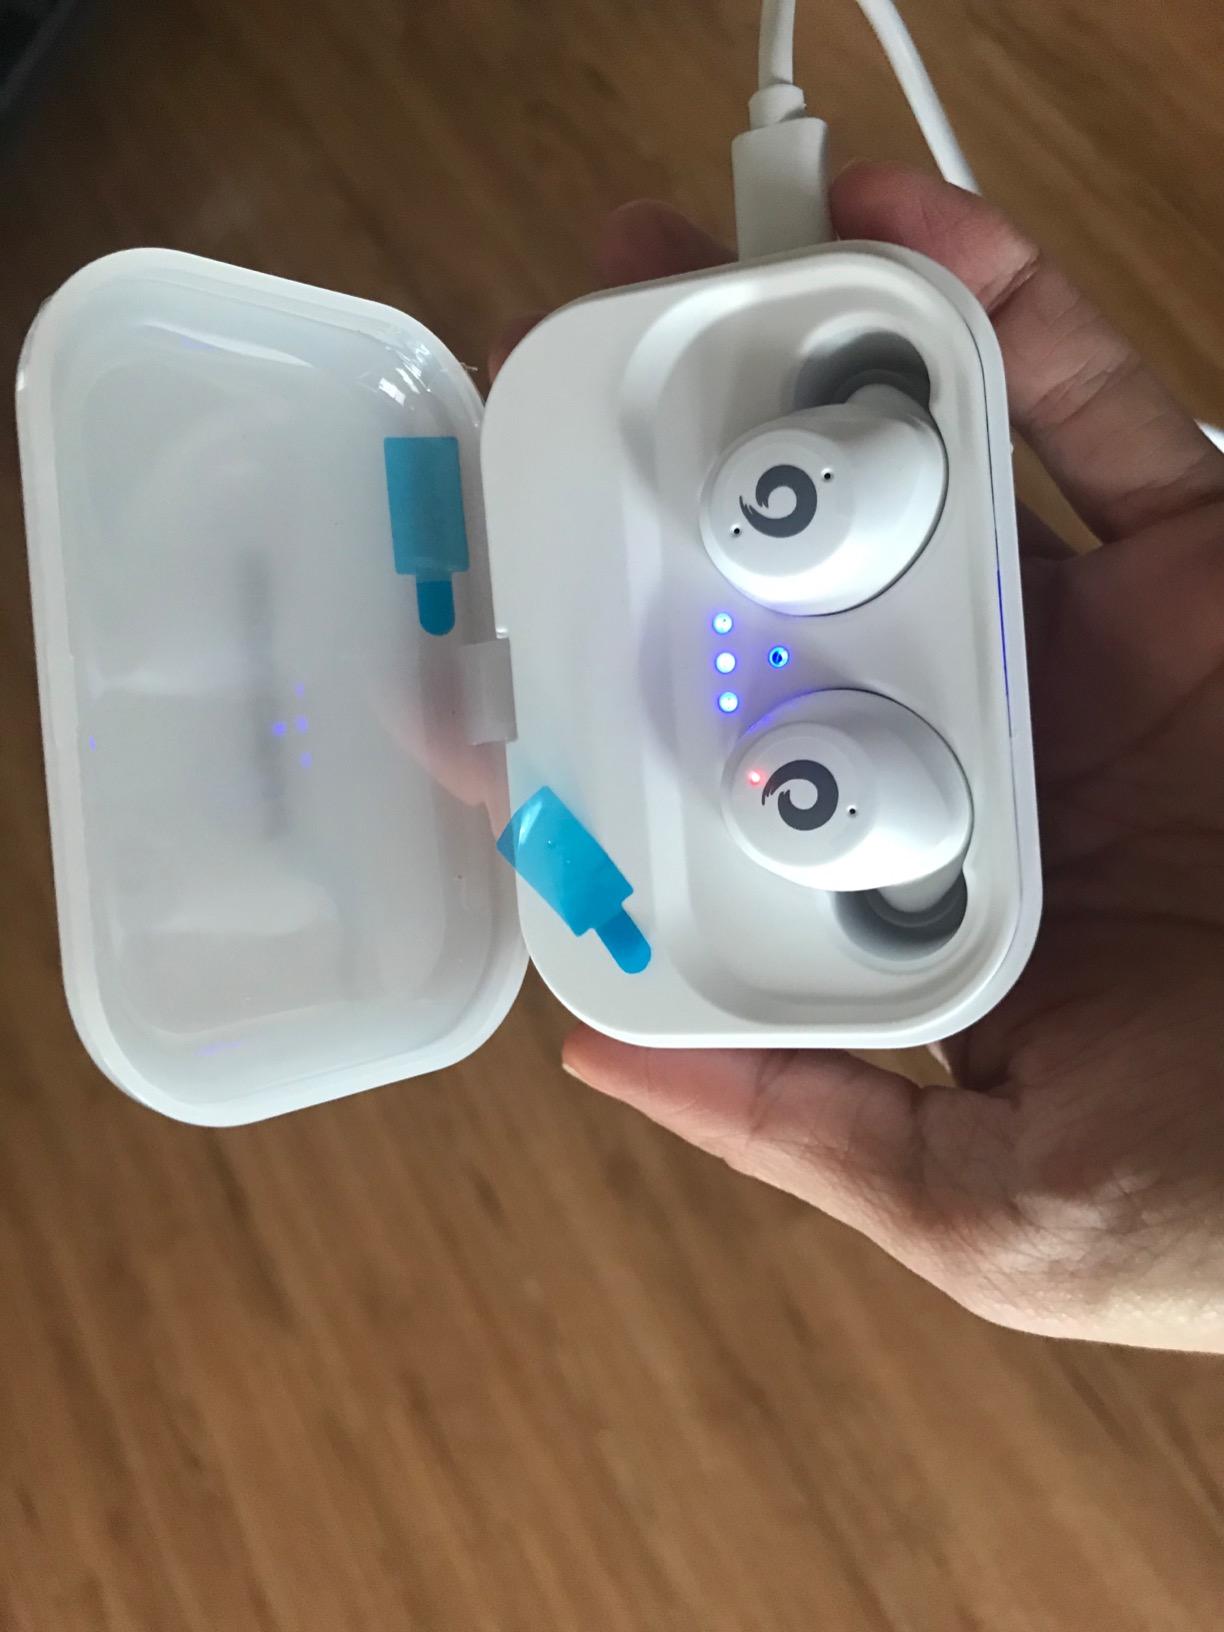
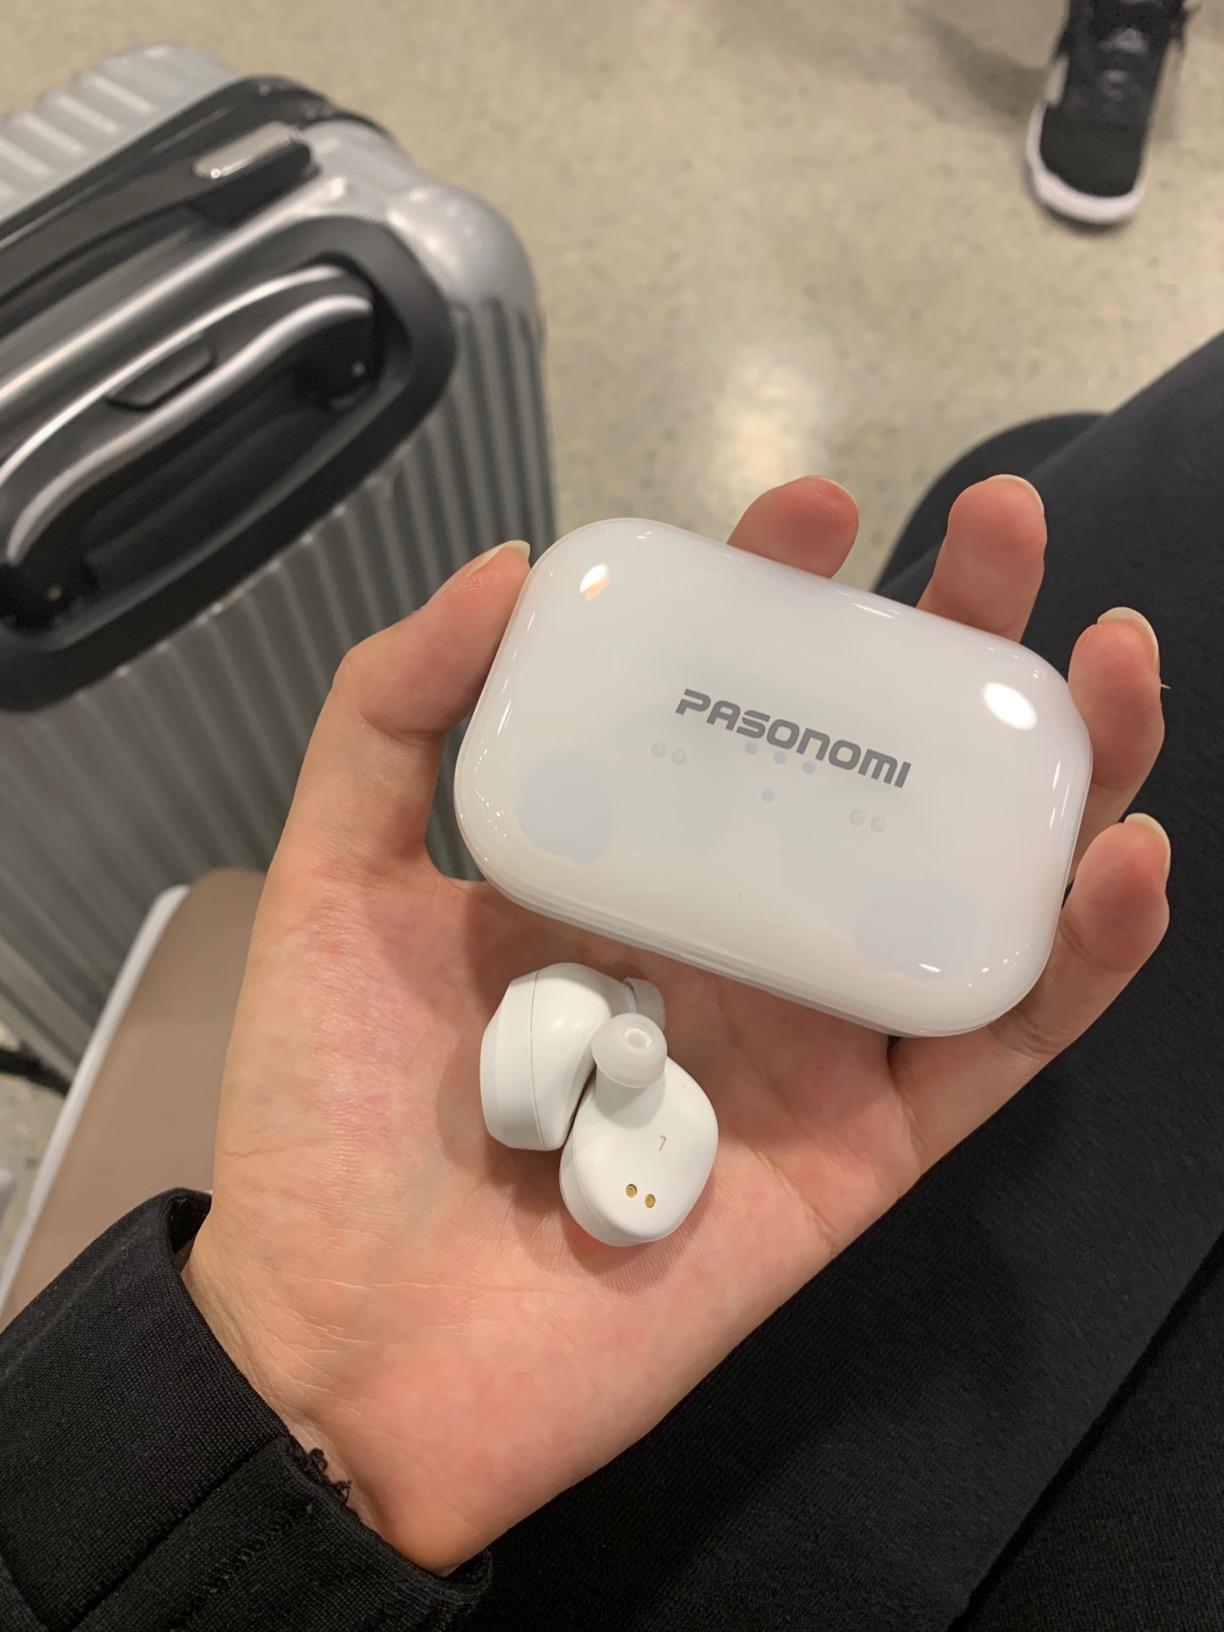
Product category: earbuds
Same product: yes